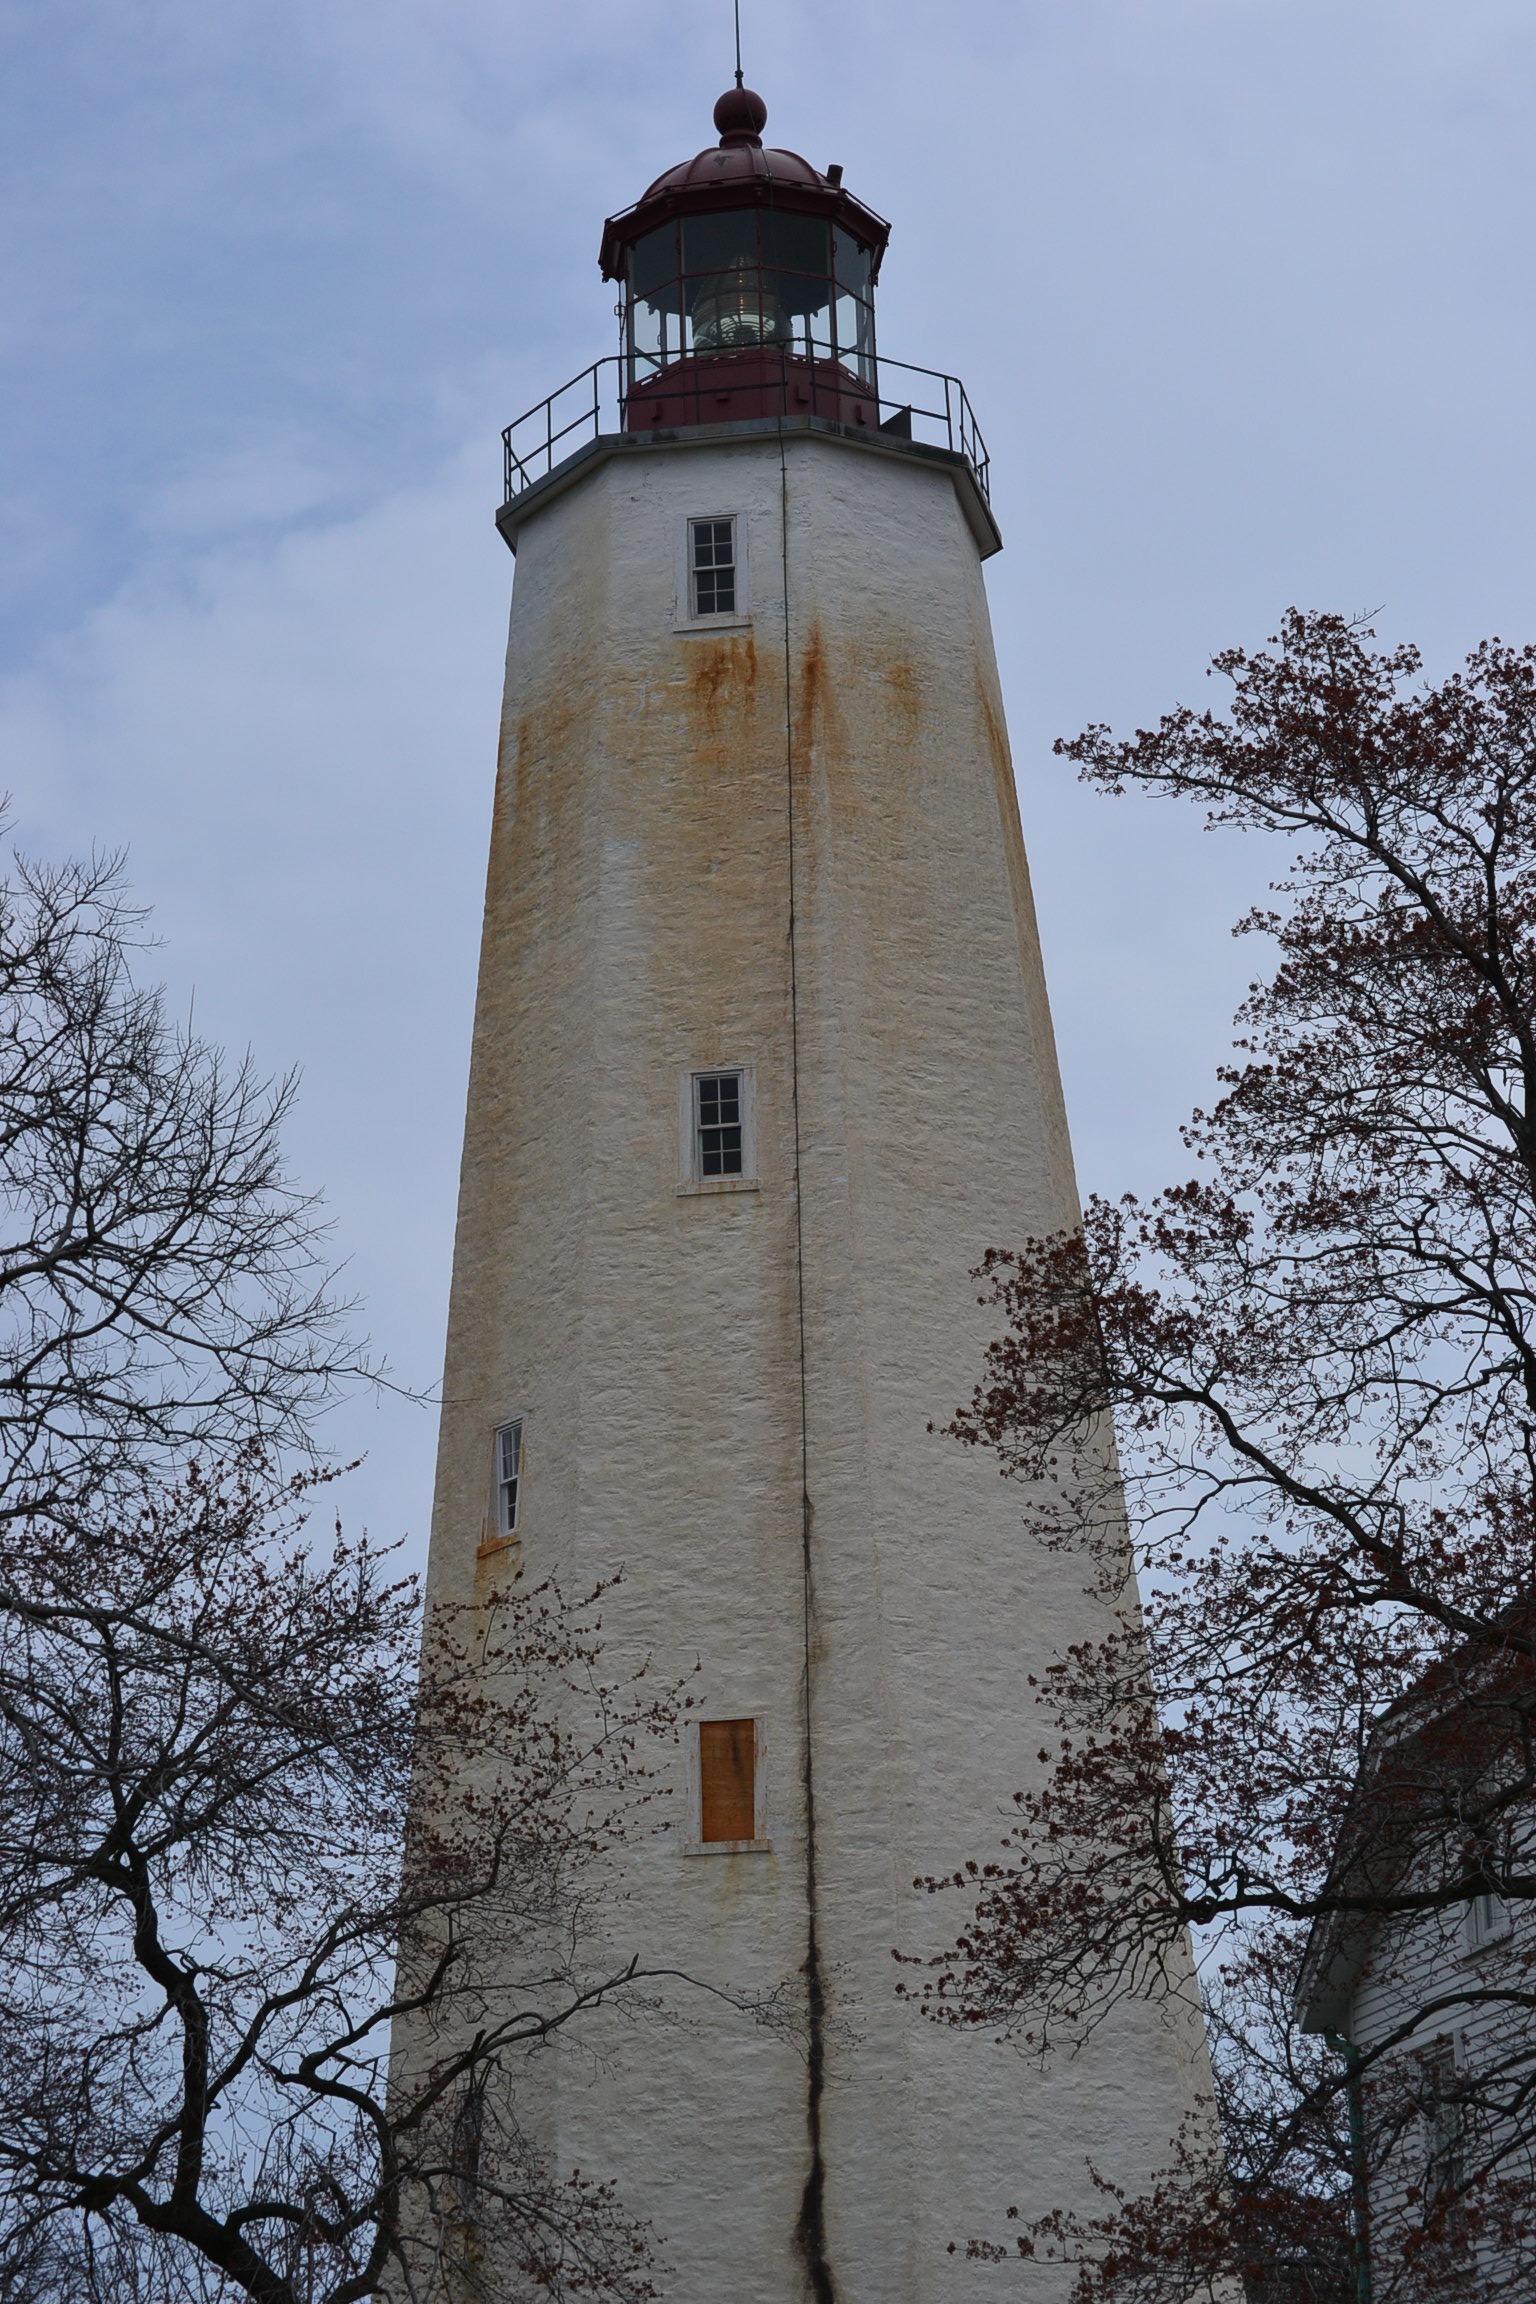
beach, snow, winter, lighthouse, monument, tower, exterior, bell tower, hook, steeple, safety, navigation, warning, architectural, nj, sandy hook lighthouse